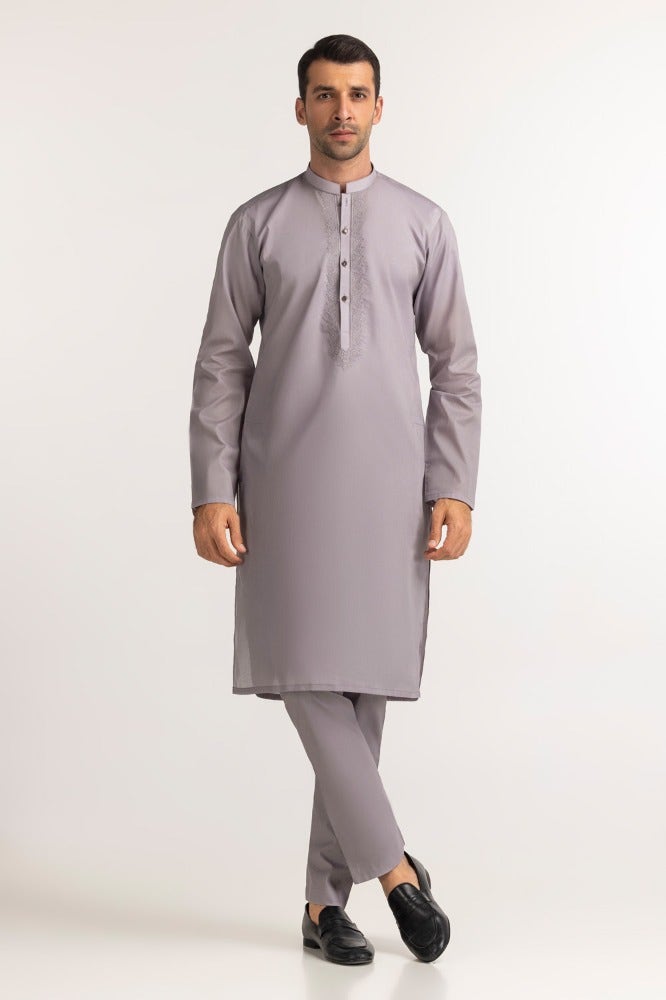
grey kurta pants